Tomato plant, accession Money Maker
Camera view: tilt-top (135 deg); turntable rotation: 150 degrees
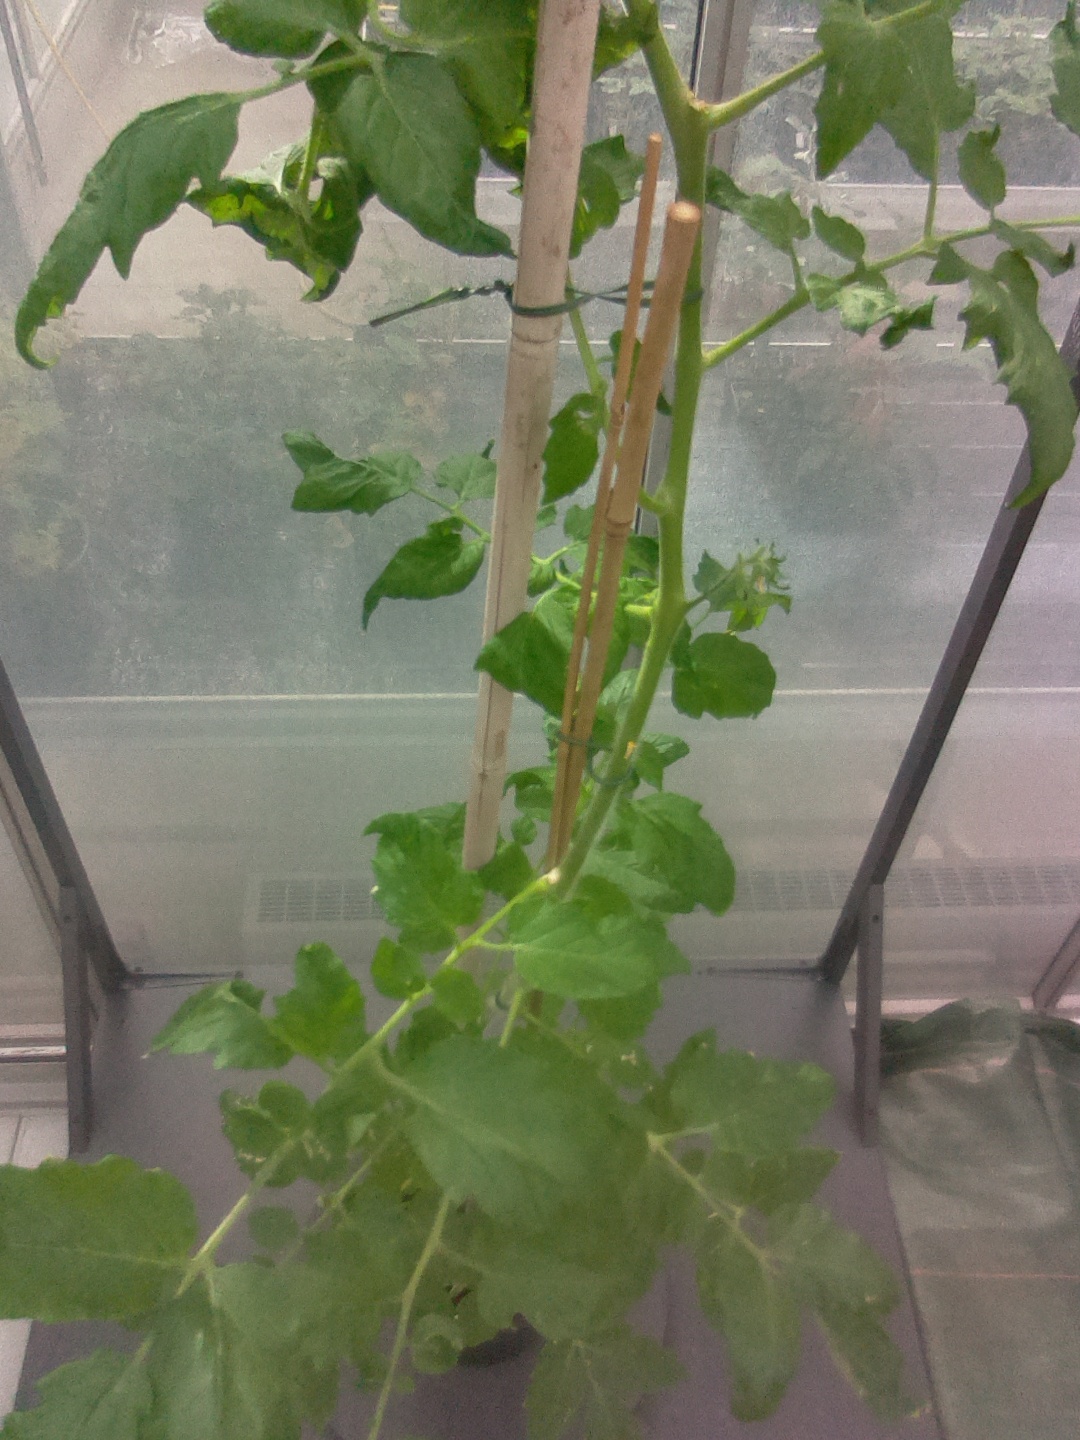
BBCH growth stage 65: Full flowering, 50%-60% of flowers open, first petals falling